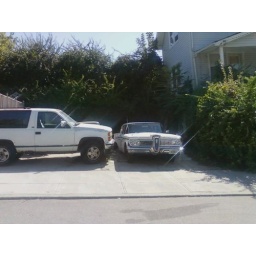
A basic white 1959 Edsel Ranger 4 door sedan spotted for sale in Norwood Ohio for $2,000